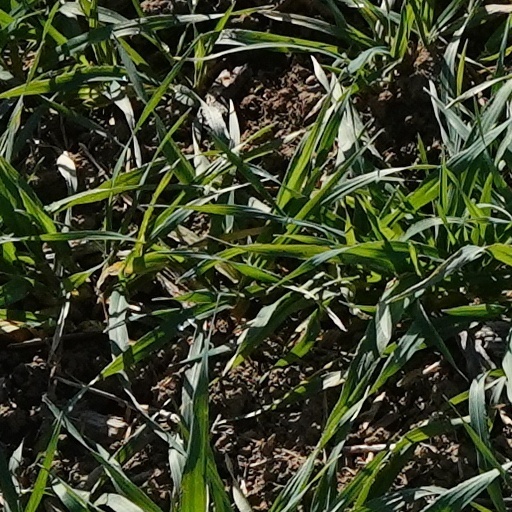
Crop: wheat